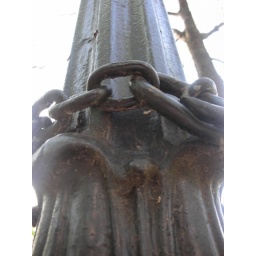
this street lamp is under arrest!!